Railway Express Agency

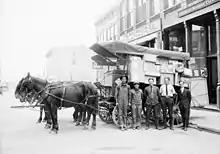
American Railway Express freight wagon, Helena, Montana, 1922

Express delivery in the early 19th century was almost all by horse, whether by stagecoach or riders on horseback. The first parcel express agency in the United States is generally considered to have been started by William Frederick Harnden (1812–1845), who in 1839 began regular trips between New York City and Boston, Massachusetts, as a courier transporting small parcels, currency and other valuables. Another, Wells Fargo & Co, was founded in 1853. Other early express companies included Southern Express Company, Adams Express Company; and Butterfield Overland Mail.